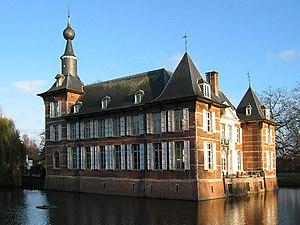
Schoten est une commune néerlandophone de Belgique située en Région flamande dans la province d'Anvers. La commune compte plus de 33 000 habitants, et est une ville verte située à 10 km du centre-ville d'Anvers.
Cette page regroupe l'ensemble des monuments classés de la ville belge de Schoten.
Le château de Schoten est un château situé dans la commune belge de Schoten.